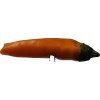
Label: pepper